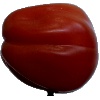
Label: tomato_heart